Ranuli Ice Piedmont

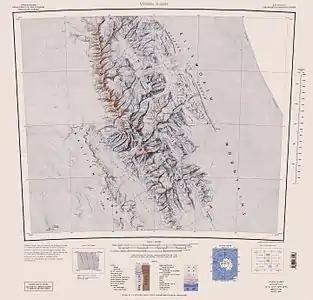
Sentinel Range map

Ranuli Ice Piedmont is the glacier extending in south-southeast to north-northwest direction and in west-southwest to east-northeast direction on the east side of Sentinel Range in Ellsworth Mountains, Antarctica. It is draining the east slopes of Barnes Ridge to flow into Rutford Ice Stream to the east-northeast, Young Glacier to the north, and Ellen Glacier to the south.